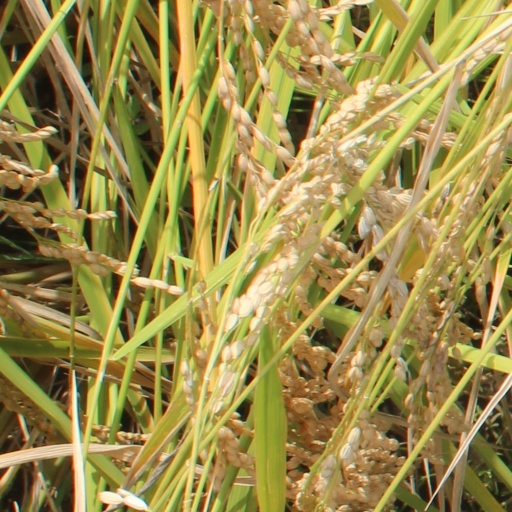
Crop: rice